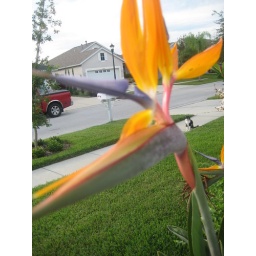
I like this plant and the fact the cat is in the background.